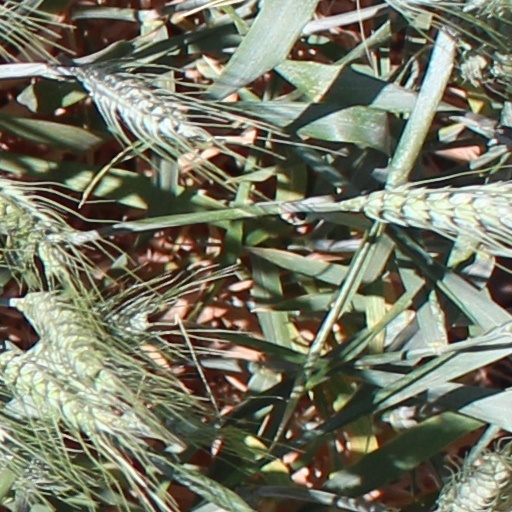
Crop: wheat